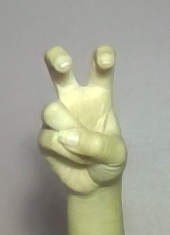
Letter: toot